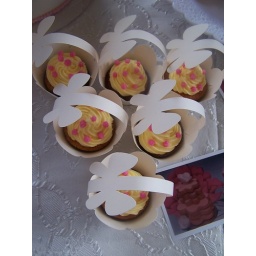
Simple vanilla cupcakes with vanilla buttercream and pink mimosas, presented in butterfly baskets